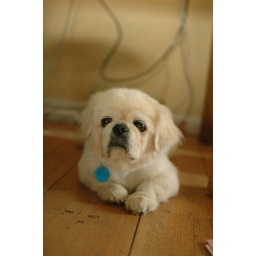
Gibby under the desk with computer cables